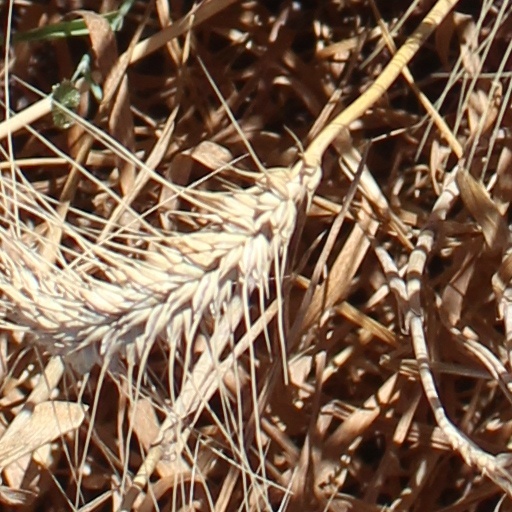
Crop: wheat